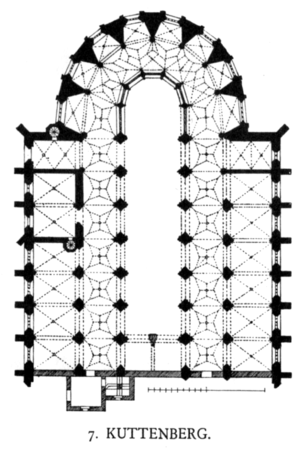
Cette page présente sous une forme graphique le vocabulaire concernant les principales parties du plan type d'une église.
L'église Sainte-Barbe est une église gothique de Kutná Hora dédiée à sainte Barbe, patronne des mineurs, l'extraction de l'argent ayant été l'activité principale de la ville pendant le Moyen Âge, au moment où l'église est construite. Elle est inscrite sur la liste du patrimoine mondial de l'UNESCO depuis 1995.